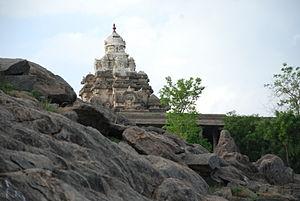
Panamalai est un village de 5694 habitants, situé dans le District de Viluppuram au Tamil Nadu, à 25km au nord-nord-ouest de la ville de Viluppuram, le chef-lieu. Ce village est également connu pour son temple hindou datant de l'époque Pallava.